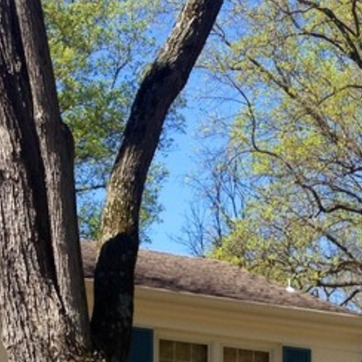
Material: sky